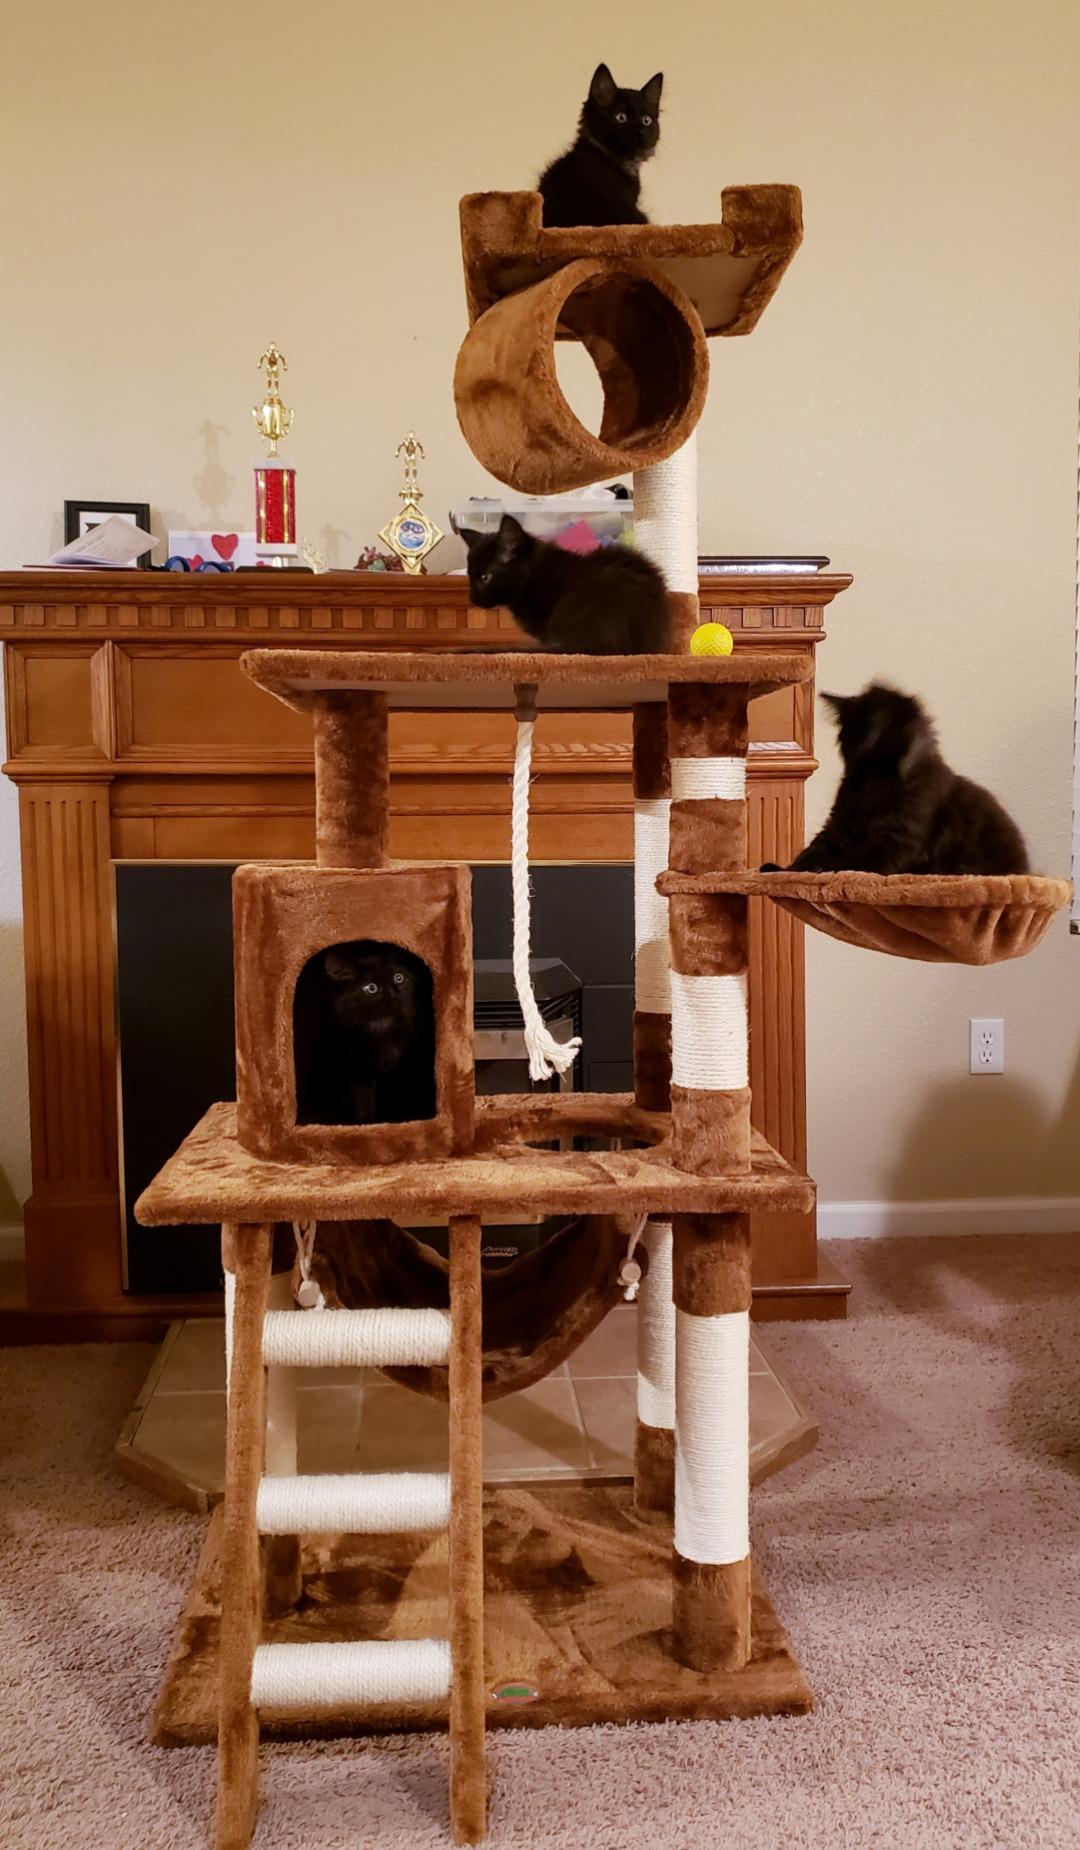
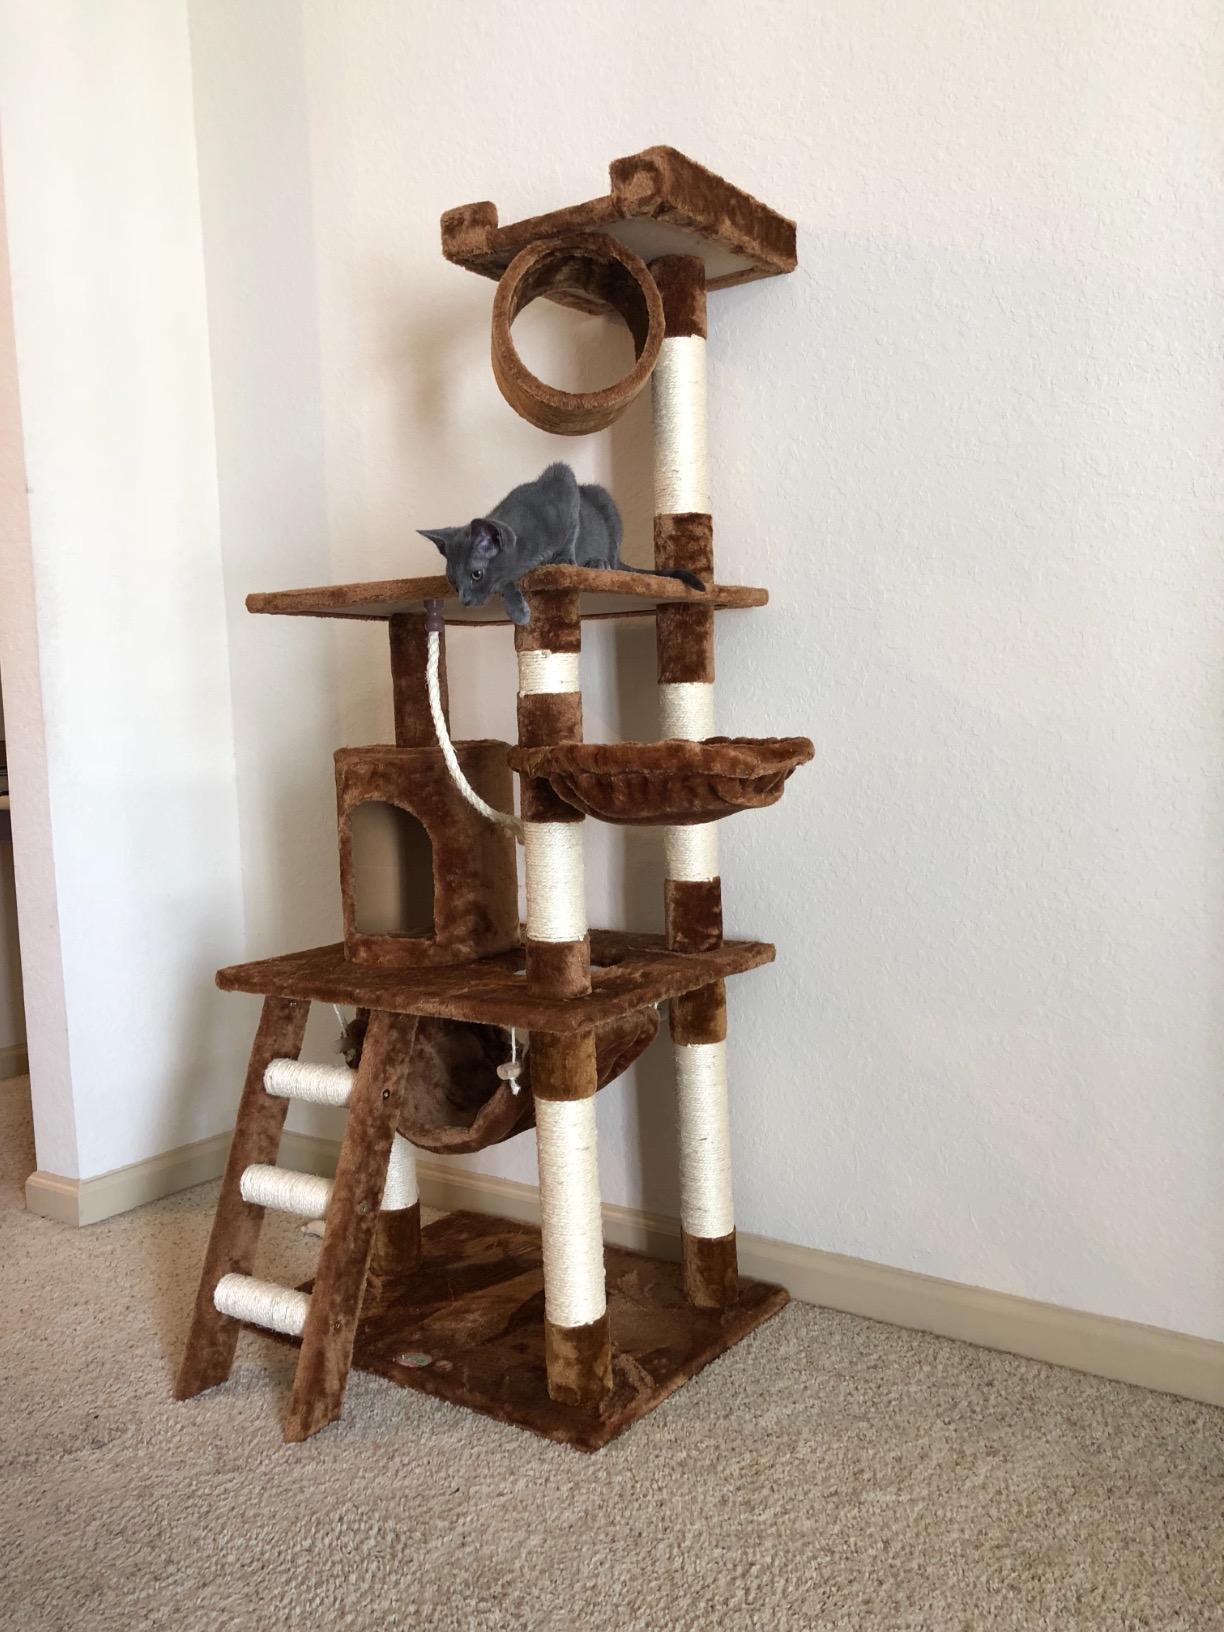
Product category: items_cat tree
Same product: yes